Miscellanea Entomologica

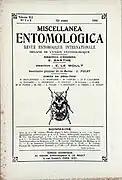
Miscellanea Entomologica, Le Moult publisher

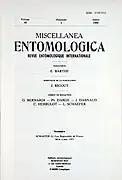
Miscellanea Entomologica, Sciences nat publisher

When Barthe started "Miscellanea Entomologica", he was 30. He had a great deal of difficulty finding enough subscribers to pay the costs of production and expedition- but 30 years later the publication was one of the most important in Europe. The main works published were on Coleoptera.